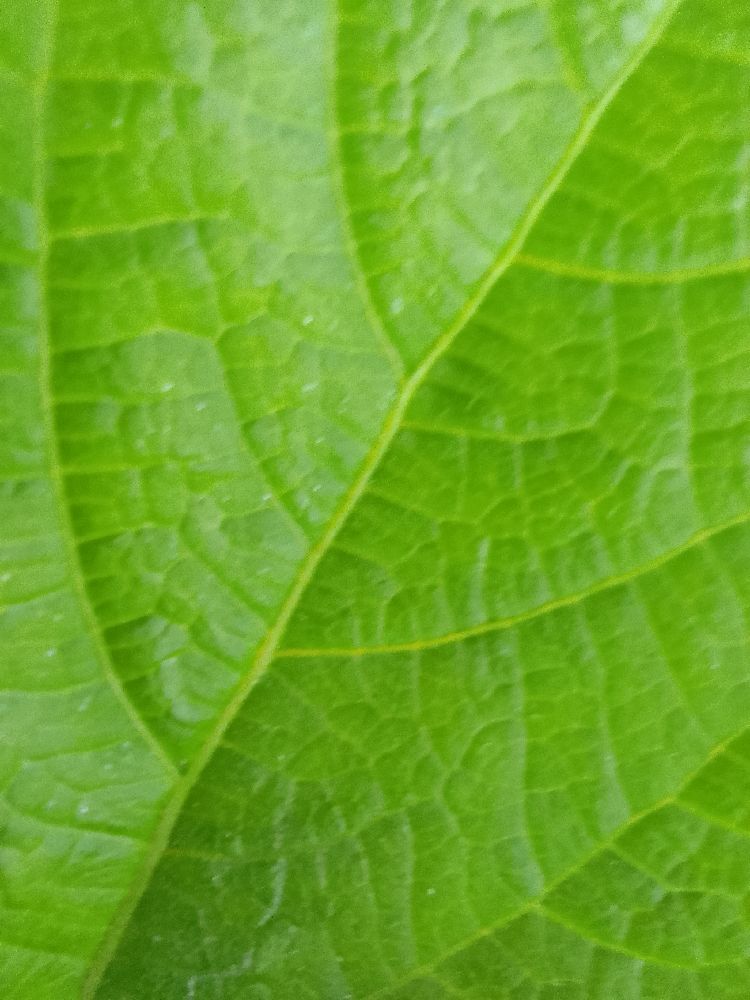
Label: healthy